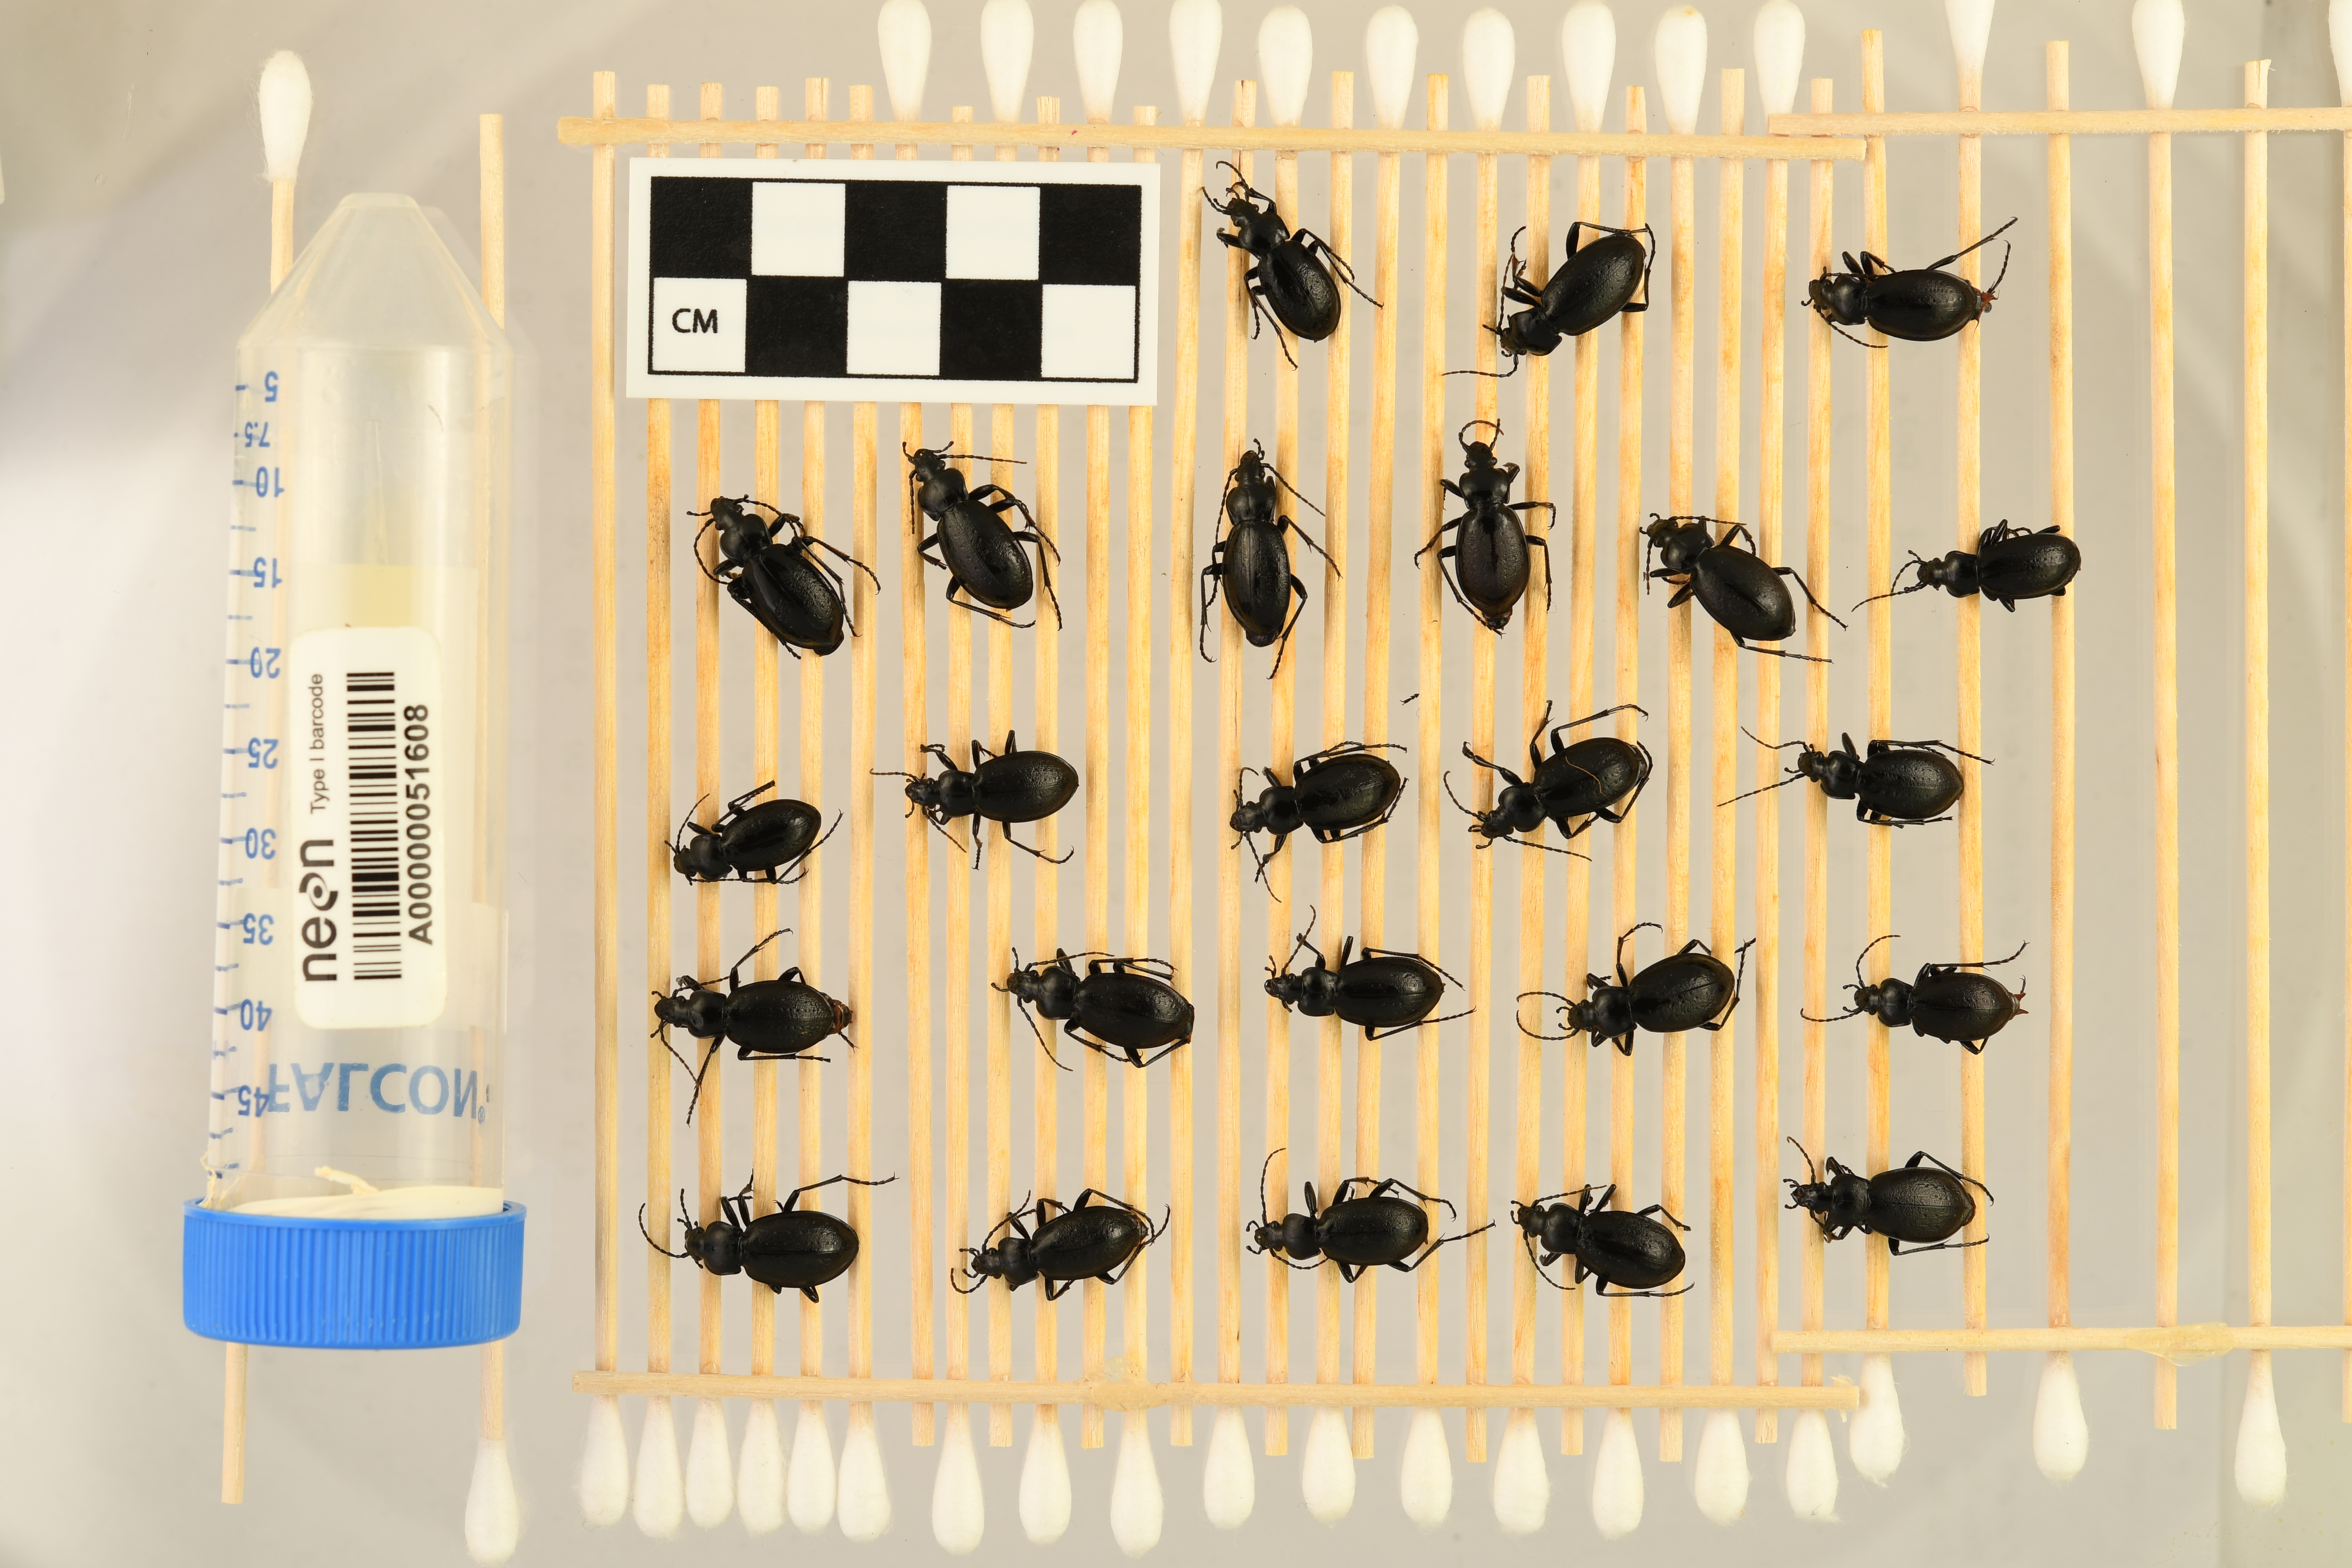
Carabus taedatus — Niwot Ridge NEON, plot NIWO_013. Beetle 1, ElytraLength: 1.085 cm (lying flat: Yes)

Carabus taedatus — Niwot Ridge NEON, plot NIWO_013. Beetle 1, ElytraWidth: 0.5907 cm (lying flat: Yes)

Carabus taedatus — Niwot Ridge NEON, plot NIWO_013. Beetle 2, ElytraLength: 1.269 cm (lying flat: Yes)

Carabus taedatus — Niwot Ridge NEON, plot NIWO_013. Beetle 2, ElytraWidth: 0.6105 cm (lying flat: Yes)

Carabus taedatus — Niwot Ridge NEON, plot NIWO_013. Beetle 3, ElytraLength: 1.169 cm (lying flat: Yes)

Carabus taedatus — Niwot Ridge NEON, plot NIWO_013. Beetle 3, ElytraWidth: 0.5974 cm (lying flat: Yes)

Carabus taedatus — Niwot Ridge NEON, plot NIWO_013. Beetle 4, ElytraLength: 1.272 cm (lying flat: Yes)

Carabus taedatus — Niwot Ridge NEON, plot NIWO_013. Beetle 4, ElytraWidth: 0.6085 cm (lying flat: Yes)

Carabus taedatus — Niwot Ridge NEON, plot NIWO_013. Beetle 5, ElytraLength: 1.25 cm (lying flat: Yes)

Carabus taedatus — Niwot Ridge NEON, plot NIWO_013. Beetle 5, ElytraWidth: 0.6087 cm (lying flat: Yes)

Carabus taedatus — Niwot Ridge NEON, plot NIWO_013. Beetle 6, ElytraLength: 1.236 cm (lying flat: Yes)

Carabus taedatus — Niwot Ridge NEON, plot NIWO_013. Beetle 6, ElytraWidth: 0.5857 cm (lying flat: Yes)

Carabus taedatus — Niwot Ridge NEON, plot NIWO_013. Beetle 7, ElytraLength: 1.175 cm (lying flat: Yes)

Carabus taedatus — Niwot Ridge NEON, plot NIWO_013. Beetle 7, ElytraWidth: 0.6255 cm (lying flat: Yes)

Carabus taedatus — Niwot Ridge NEON, plot NIWO_013. Beetle 8, ElytraLength: 1.274 cm (lying flat: Yes)

Carabus taedatus — Niwot Ridge NEON, plot NIWO_013. Beetle 8, ElytraWidth: 0.6255 cm (lying flat: Yes)

Carabus taedatus — Niwot Ridge NEON, plot NIWO_013. Beetle 9, ElytraLength: 1.117 cm (lying flat: Yes)

Carabus taedatus — Niwot Ridge NEON, plot NIWO_013. Beetle 9, ElytraWidth: 0.5364 cm (lying flat: Yes)

Carabus taedatus — Niwot Ridge NEON, plot NIWO_013. Beetle 10, ElytraLength: 1.102 cm (lying flat: Yes)

Carabus taedatus — Niwot Ridge NEON, plot NIWO_013. Beetle 10, ElytraWidth: 0.5595 cm (lying flat: Yes)

Carabus taedatus — Niwot Ridge NEON, plot NIWO_013. Beetle 11, ElytraLength: 1.106 cm (lying flat: Yes)

Carabus taedatus — Niwot Ridge NEON, plot NIWO_013. Beetle 11, ElytraWidth: 0.6116 cm (lying flat: Yes)

Carabus taedatus — Niwot Ridge NEON, plot NIWO_013. Beetle 12, ElytraLength: 1.138 cm (lying flat: Yes)

Carabus taedatus — Niwot Ridge NEON, plot NIWO_013. Beetle 12, ElytraWidth: 0.6283 cm (lying flat: Yes)

Carabus taedatus — Niwot Ridge NEON, plot NIWO_013. Beetle 13, ElytraLength: 1.136 cm (lying flat: Yes)

Carabus taedatus — Niwot Ridge NEON, plot NIWO_013. Beetle 13, ElytraWidth: 0.6331 cm (lying flat: Yes)

Carabus taedatus — Niwot Ridge NEON, plot NIWO_013. Beetle 14, ElytraLength: 1.135 cm (lying flat: Yes)

Carabus taedatus — Niwot Ridge NEON, plot NIWO_013. Beetle 14, ElytraWidth: 0.6138 cm (lying flat: Yes)

Carabus taedatus — Niwot Ridge NEON, plot NIWO_013. Beetle 15, ElytraLength: 1.169 cm (lying flat: Yes)

Carabus taedatus — Niwot Ridge NEON, plot NIWO_013. Beetle 15, ElytraWidth: 0.6235 cm (lying flat: Yes)

Carabus taedatus — Niwot Ridge NEON, plot NIWO_013. Beetle 16, ElytraLength: 1.22 cm (lying flat: Yes)

Carabus taedatus — Niwot Ridge NEON, plot NIWO_013. Beetle 16, ElytraWidth: 0.6268 cm (lying flat: Yes)

Carabus taedatus — Niwot Ridge NEON, plot NIWO_013. Beetle 17, ElytraLength: 1.13 cm (lying flat: Yes)

Carabus taedatus — Niwot Ridge NEON, plot NIWO_013. Beetle 17, ElytraWidth: 0.6364 cm (lying flat: Yes)

Carabus taedatus — Niwot Ridge NEON, plot NIWO_013. Beetle 18, ElytraLength: 1.158 cm (lying flat: Yes)

Carabus taedatus — Niwot Ridge NEON, plot NIWO_013. Beetle 18, ElytraWidth: 0.6531 cm (lying flat: Yes)

Carabus taedatus — Niwot Ridge NEON, plot NIWO_013. Beetle 19, ElytraLength: 1.091 cm (lying flat: Yes)

Carabus taedatus — Niwot Ridge NEON, plot NIWO_013. Beetle 19, ElytraWidth: 0.6233 cm (lying flat: Yes)

Carabus taedatus — Niwot Ridge NEON, plot NIWO_013. Beetle 20, ElytraLength: 1.235 cm (lying flat: Yes)

Carabus taedatus — Niwot Ridge NEON, plot NIWO_013. Beetle 20, ElytraWidth: 0.6884 cm (lying flat: Yes)

Carabus taedatus — Niwot Ridge NEON, plot NIWO_013. Beetle 21, ElytraLength: 1.188 cm (lying flat: Yes)

Carabus taedatus — Niwot Ridge NEON, plot NIWO_013. Beetle 21, ElytraWidth: 0.5958 cm (lying flat: Yes)

Carabus taedatus — Niwot Ridge NEON, plot NIWO_013. Beetle 22, ElytraLength: 1.171 cm (lying flat: Yes)

Carabus taedatus — Niwot Ridge NEON, plot NIWO_013. Beetle 22, ElytraWidth: 0.5975 cm (lying flat: Yes)

Carabus taedatus — Niwot Ridge NEON, plot NIWO_013. Beetle 23, ElytraLength: 1.154 cm (lying flat: Yes)

Carabus taedatus — Niwot Ridge NEON, plot NIWO_013. Beetle 23, ElytraWidth: 0.6202 cm (lying flat: Yes)

Carabus taedatus — Niwot Ridge NEON, plot NIWO_013. Beetle 24, ElytraLength: 1.106 cm (lying flat: Yes)

Carabus taedatus — Niwot Ridge NEON, plot NIWO_013. Beetle 24, ElytraWidth: 0.6894 cm (lying flat: Yes)